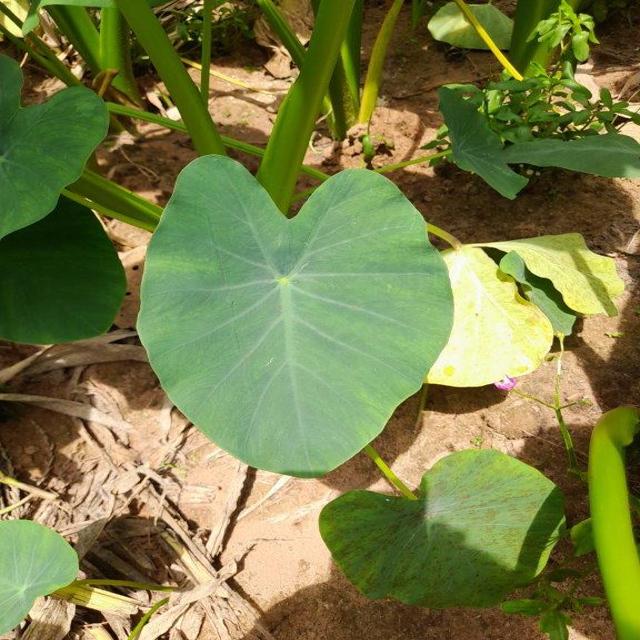
Label: Healthy